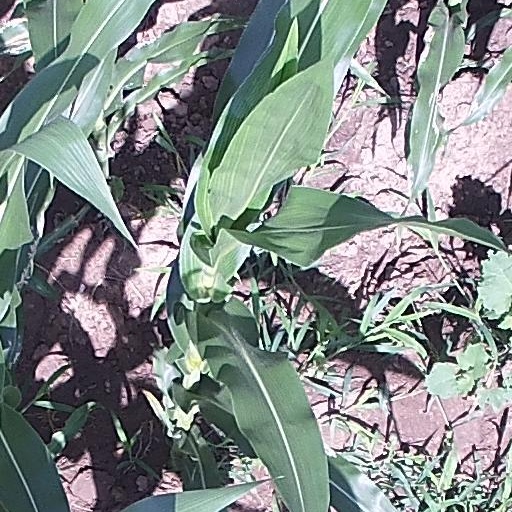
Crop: maize; corn